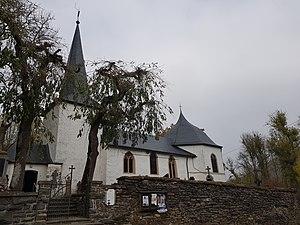
Cette page regroupe l'ensemble du patrimoine immobilier classé de la ville belge de Burg-Reuland.